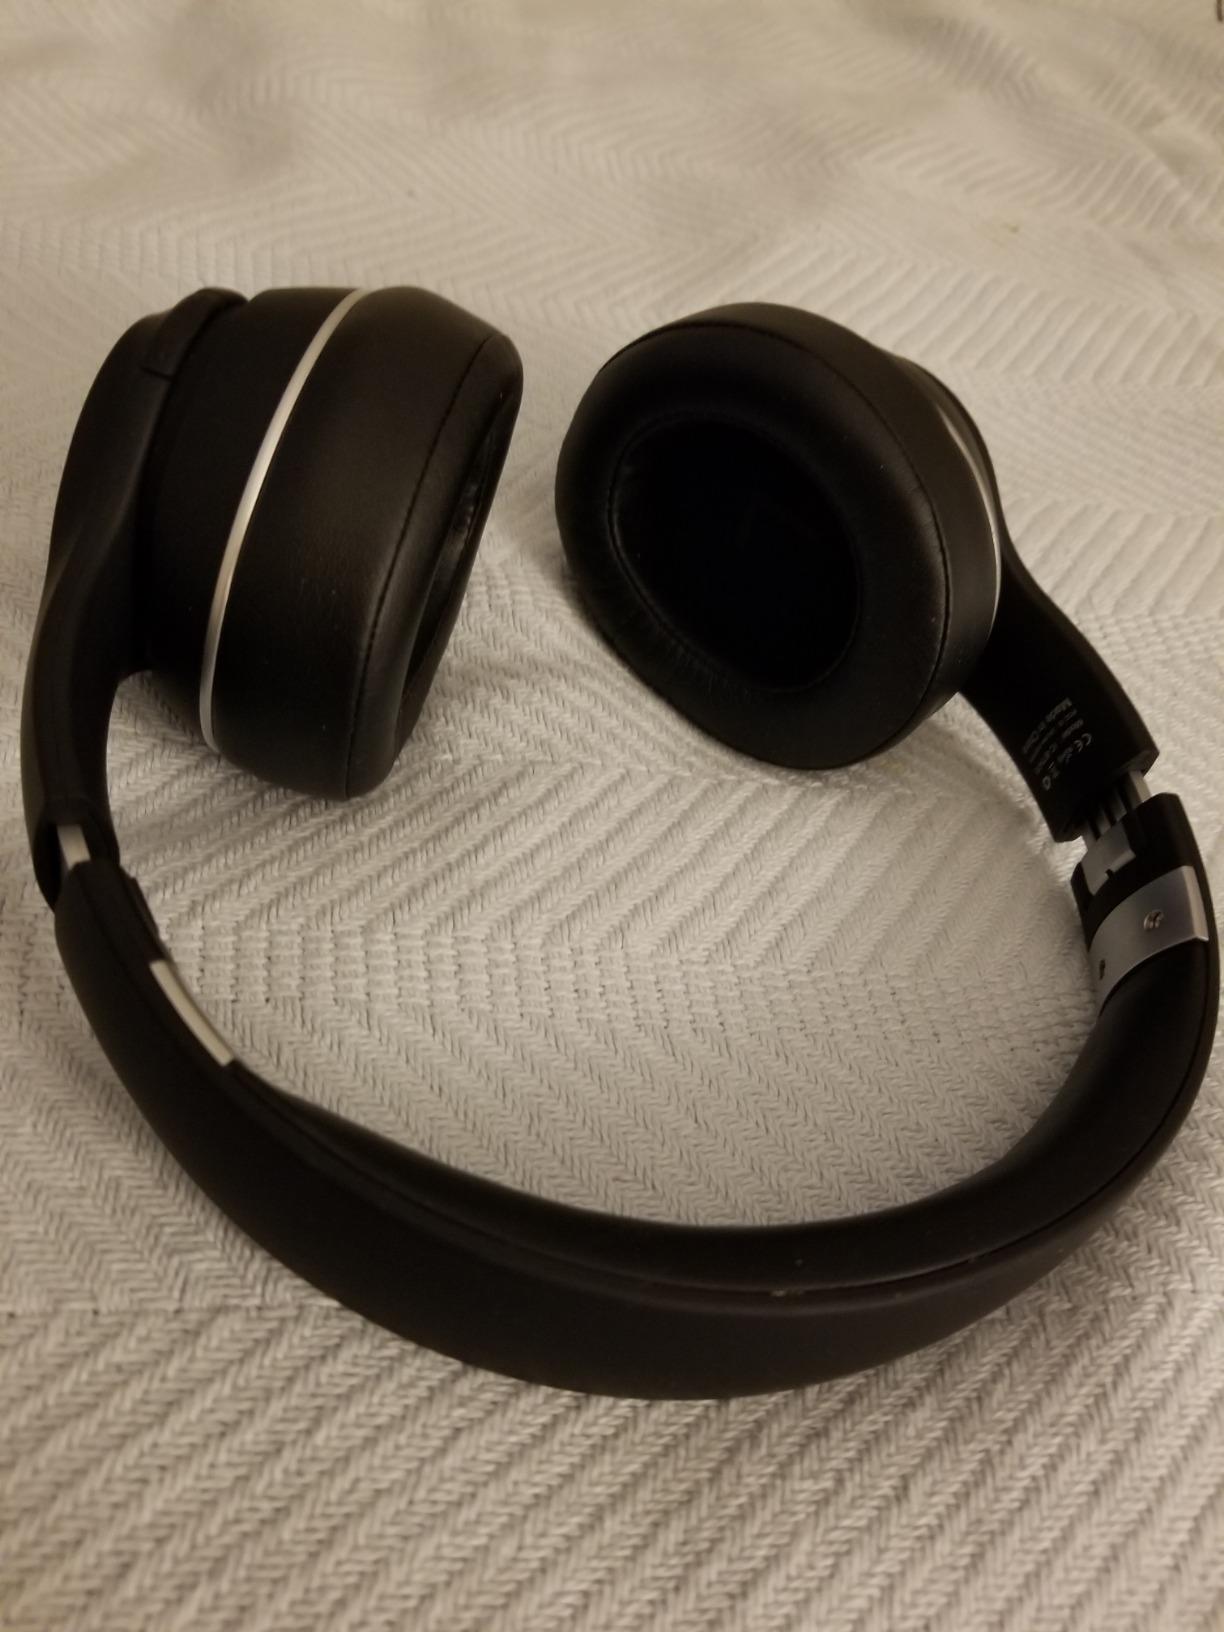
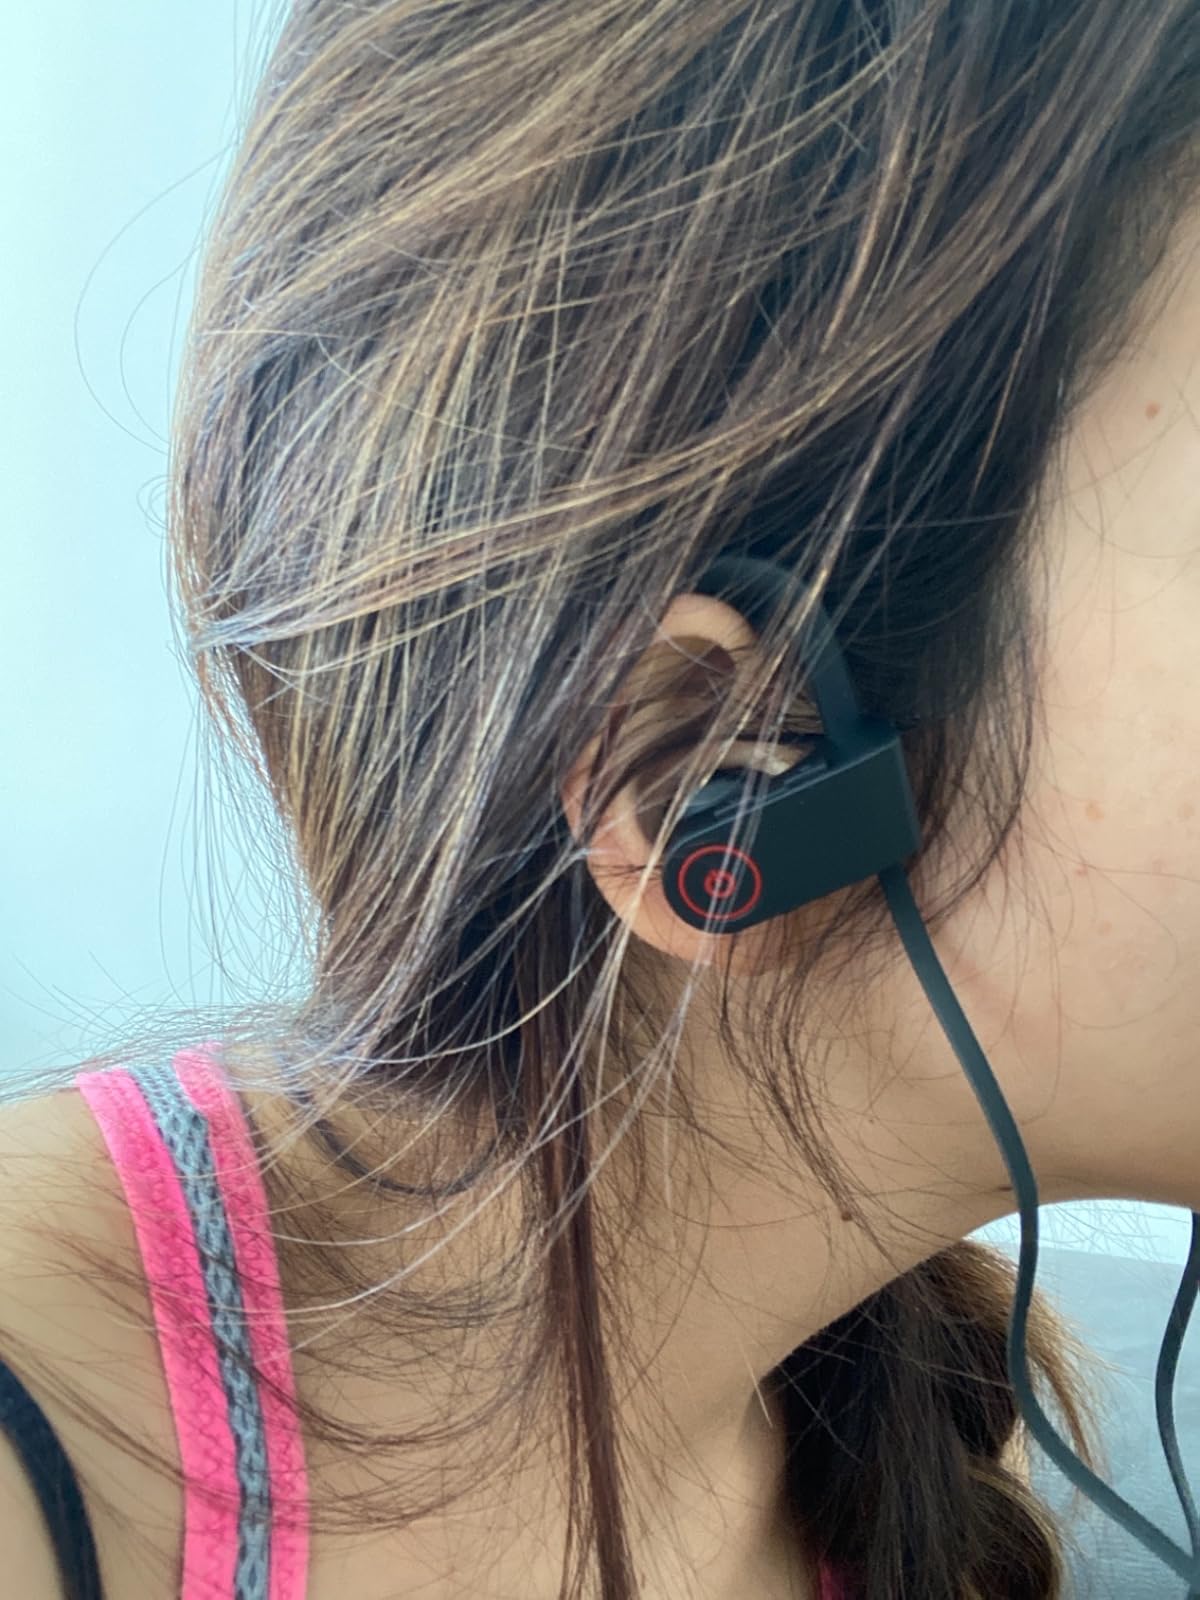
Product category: headphones
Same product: no